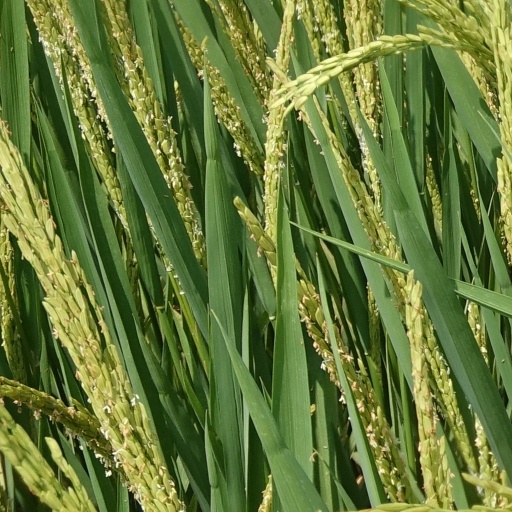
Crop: rice